Terra sigillata

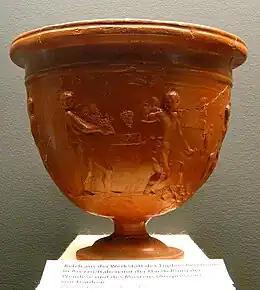
A decorated Arretine vase (Form Dragendorff 11) found at Neuss, Germany

In archaeological usage, the term "terra sigillata" without further qualification normally denotes the Arretine ware of Italy, made at Arezzo, and Gaulish samian ware manufactured first in South Gaul, particularly at La Graufesenque, near Millau, and later at Lezoux and adjacent sites near Clermont-Ferrand, and at east Gaulish sites such as Trier, Sinzig and Rheinzabern. These high-quality tablewares were particularly popular and widespread in the Western Roman Empire from about 50 BC to the early 3rd century AD. Definitions of 'TS' have grown up from the earliest days of antiquarian studies, and are far from consistent; one survey of Classical art says: